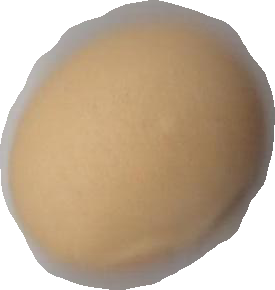
Variety: Grobogan